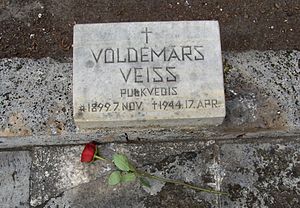
Voldemārs Veiss
Veiss' gravsted på Brødrekirkegården
Voldemārs Veiss var oberstløjtnant i Letlands hær og en fremtrædende nazi-kollaboratør og Standartenführer i det tyske Waffen-SS.